Armed Forces of Ukraine

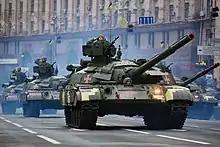
Ukrainian T-64BM Bulat

However, following the 2022 Russian invasion of Ukraine, NATO military logistical support, including a wide array of arms and ammunition, was rapidly provided by NATO countries, and continued to the present (mid-2024) -- with commitments for its indefinite continuance—and NATO officials and member states' leaders began to declare that Ukraine's eventual membership in NATO was expected following conclusion of the war.